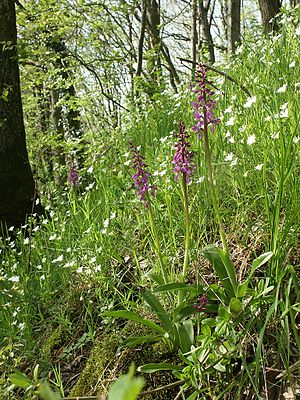
Carpinion betuli
Tyndakset Gøgeurt er en karakterplante fra ege-avnbøgeskovene.
Carpinion betuli er et plantesamfund, som omfatter skove, der er domineret af Eg og Almindelig Avnbøg. Det forudsætter fugtig til våd jord, og det findes alle steder, hvor Almindelig Bøg ikke kan konkurrere.